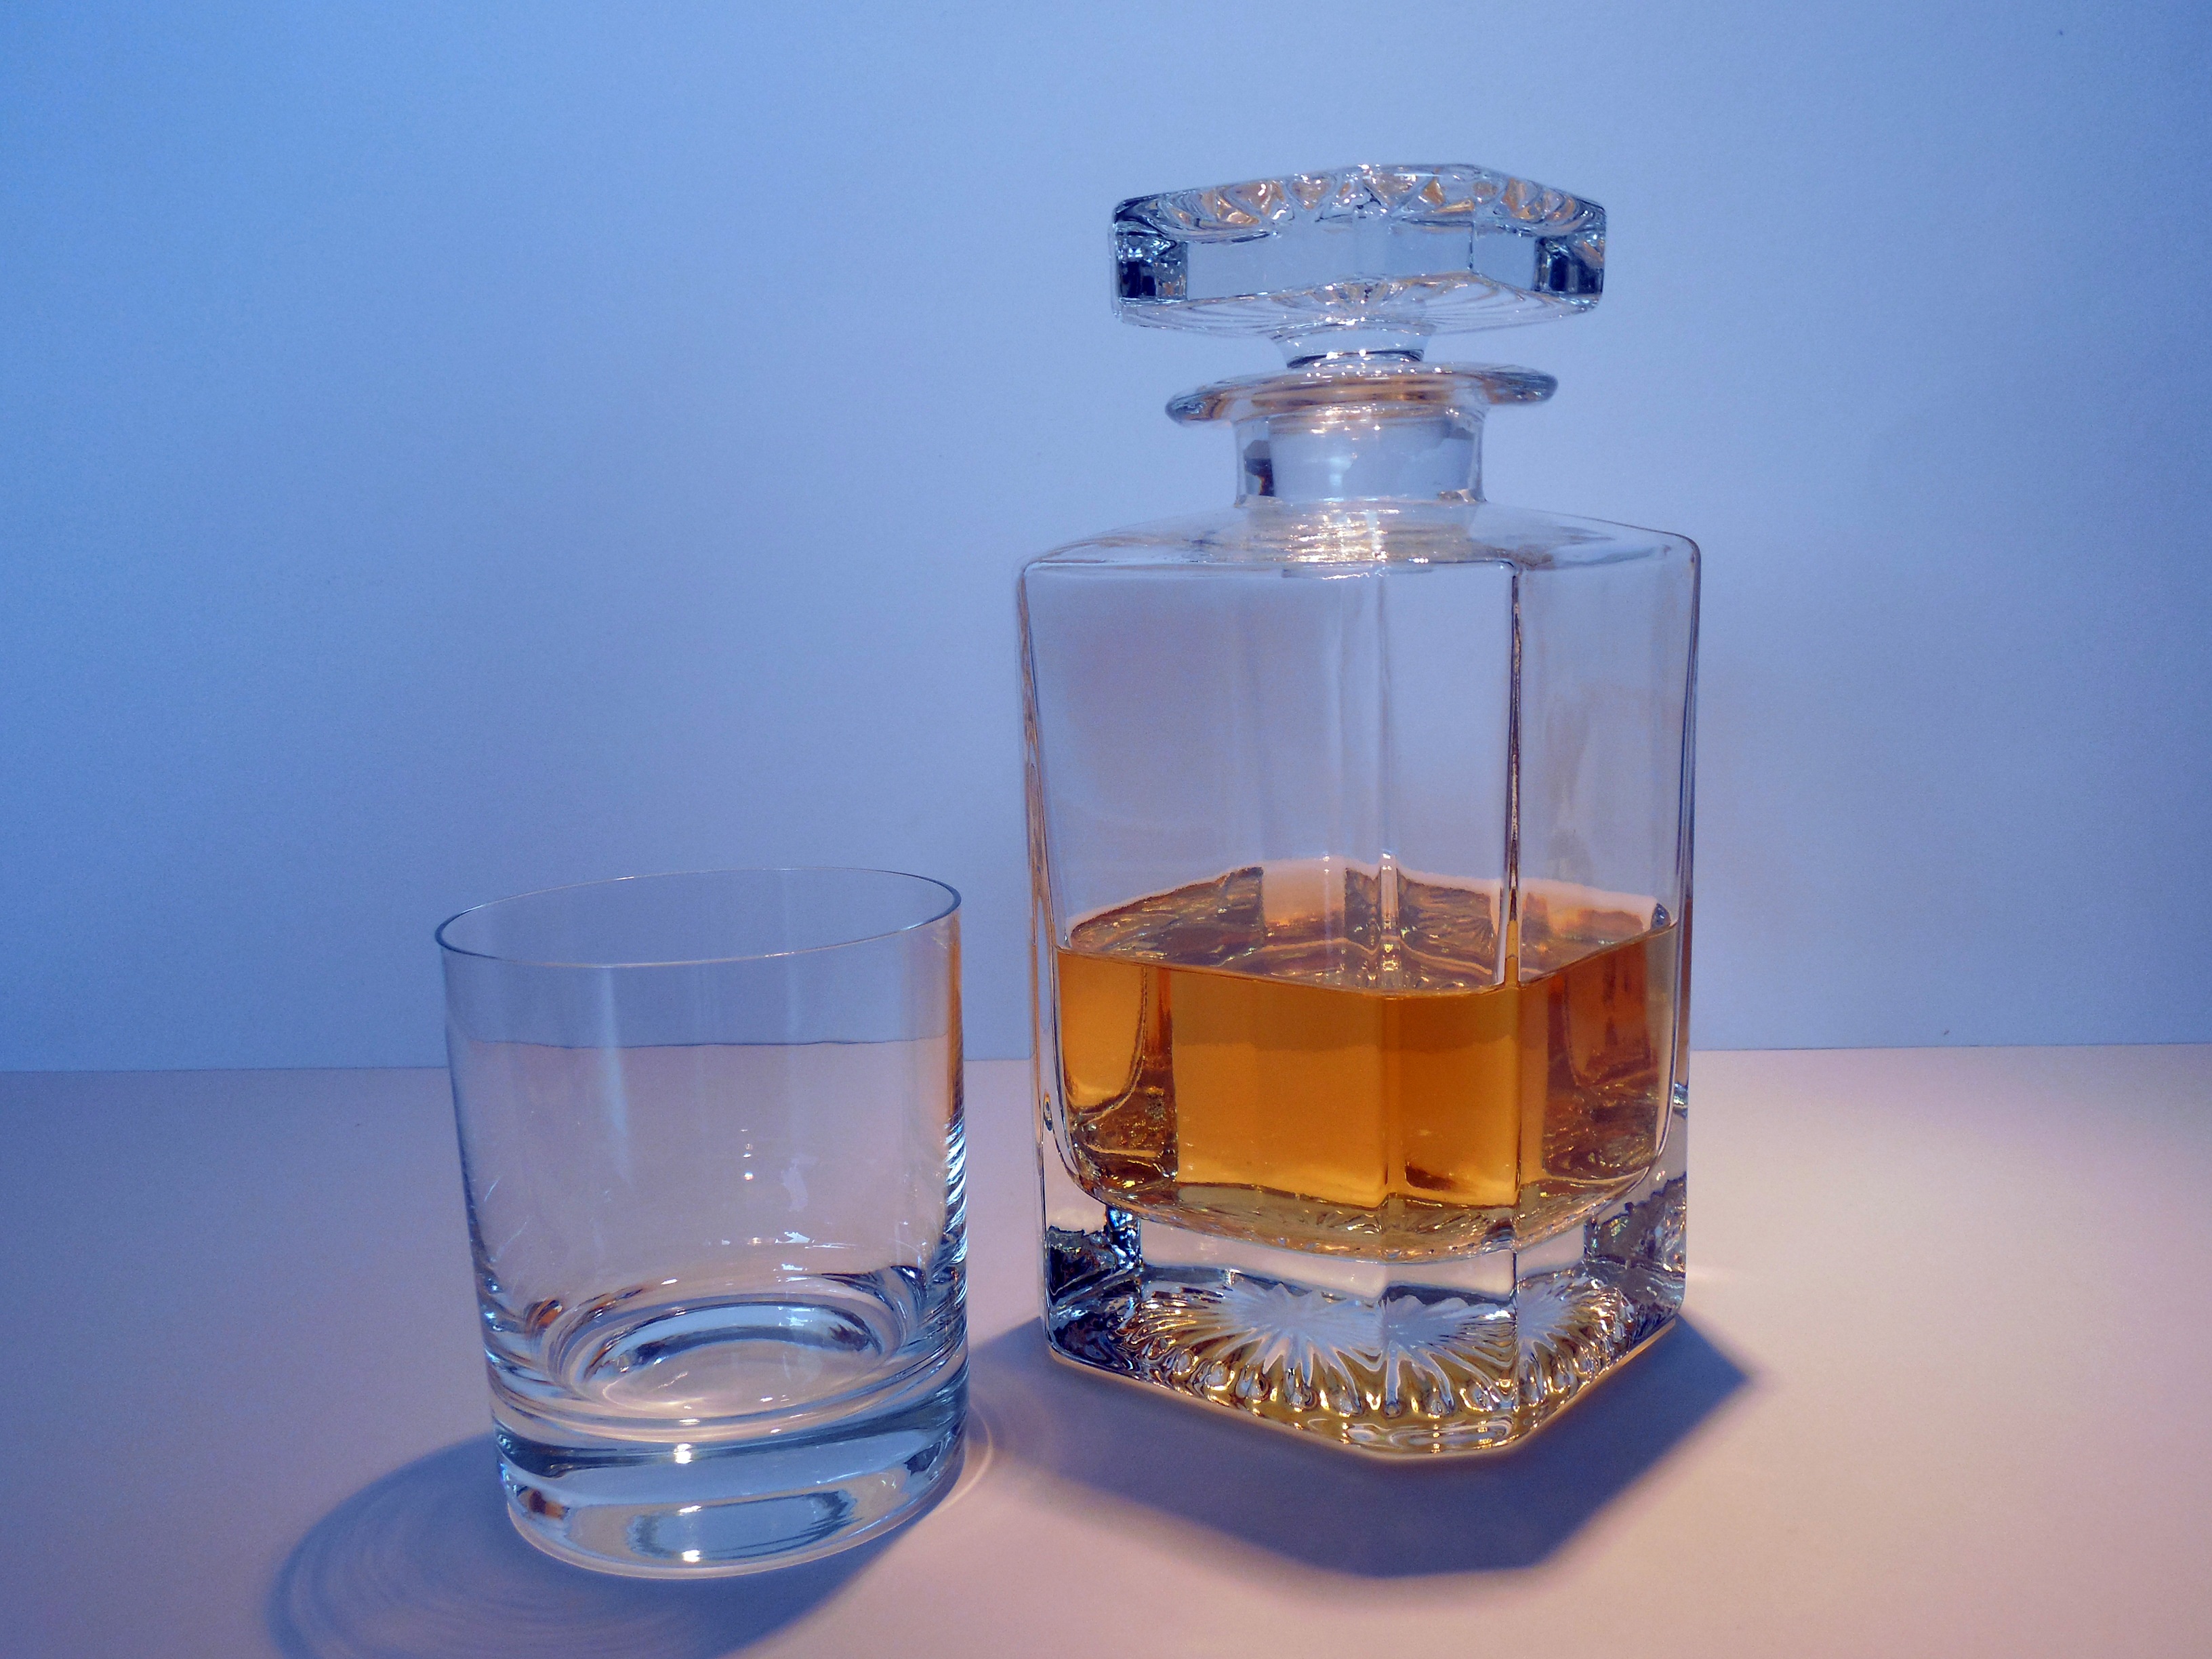
glass, bar, drink, bottle, blue, lighting, alcohol, glass bottle, whiskey, product, whisky, bourbon, brandy, carafe, distilled beverage, drinkware